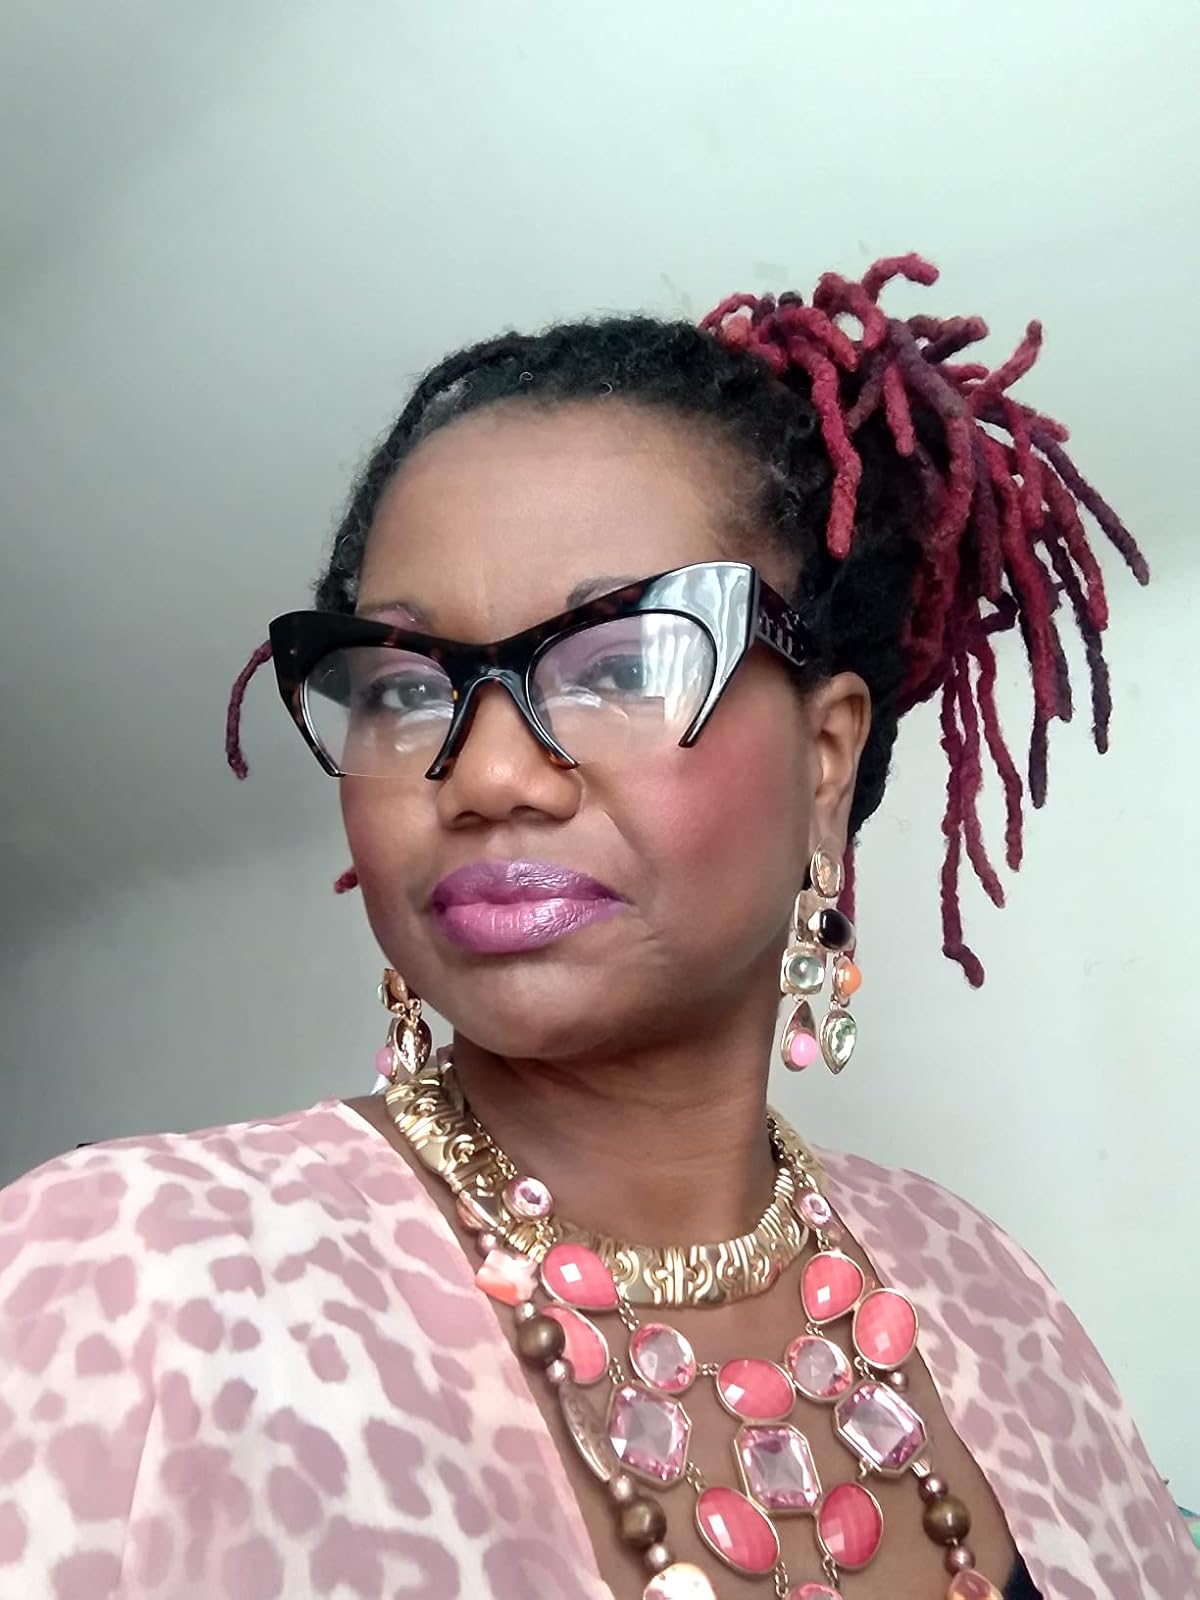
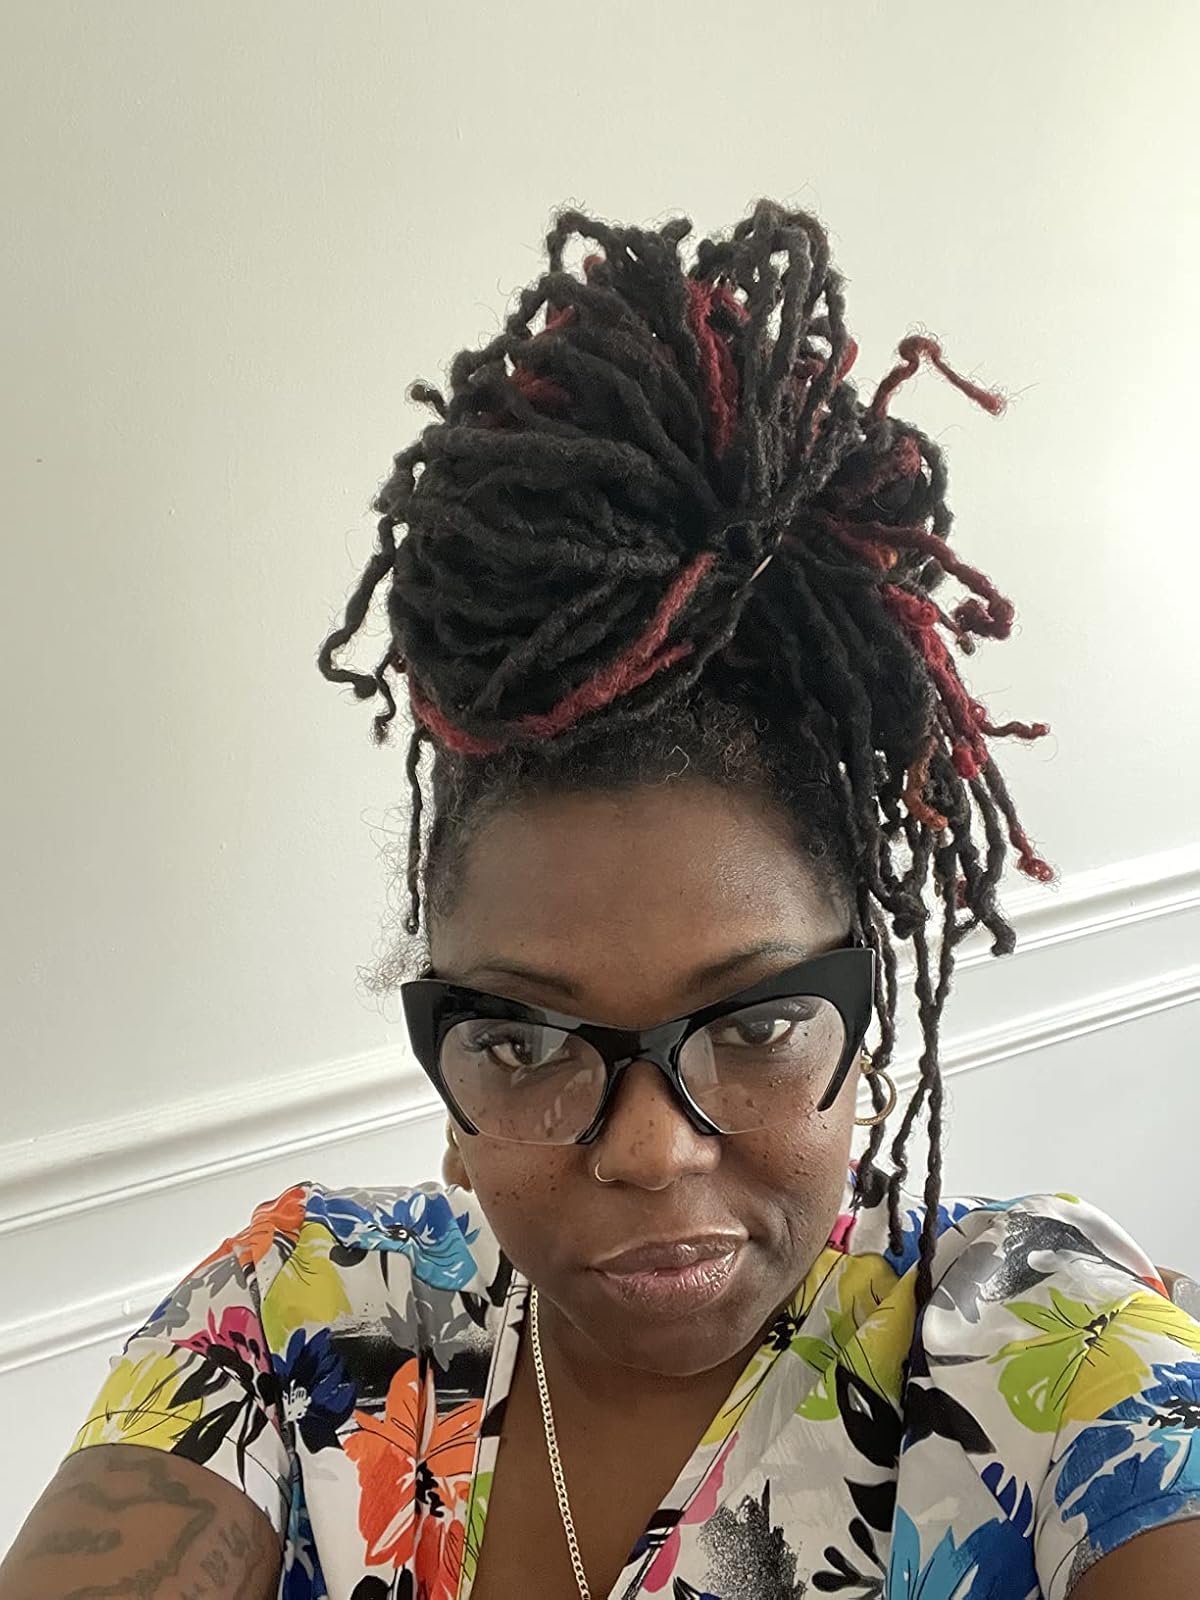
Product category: accessories_sunglasses
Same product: yes